Cetacea

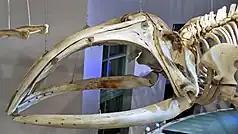
Skull of a North Atlantic right whale

Whales have an elongated head, especially baleen whales, due to the wide overhanging jaw. The jaws contain either teeth or baleen in species of the respective groups. Baleen is made up of long, fibrous strands of keratin. Located in place of the teeth of the upper jaw, it has the appearance of a huge fringe and is used to sieve the water for prey items. When present, the teeth or baleen in the upper jaw sit exclusively on the maxilla.